Wildlife of Costa Rica

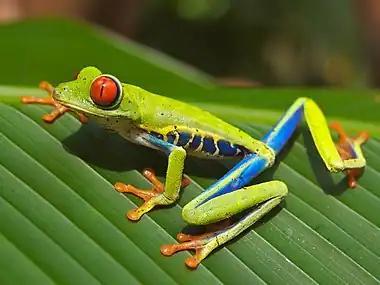
A red-eyed tree frog ("Agalychnis callidryas")

Costa Rica is home to around 175 amphibians, 85% of which are frogs. Frogs in Costa Rica have interesting ways of finding fishless water to raise their young in. Fish, of course, will eat tadpoles and eggs. Poison dart frogs put their eggs in water pools in bromeliads. Other methods include searching ponds before laying eggs, and laying eggs in wet soil. There are 35 species of "Elutherodoctylus" frogs, 26 species of "Hyla" frogs and 13 species of glassfrogs.